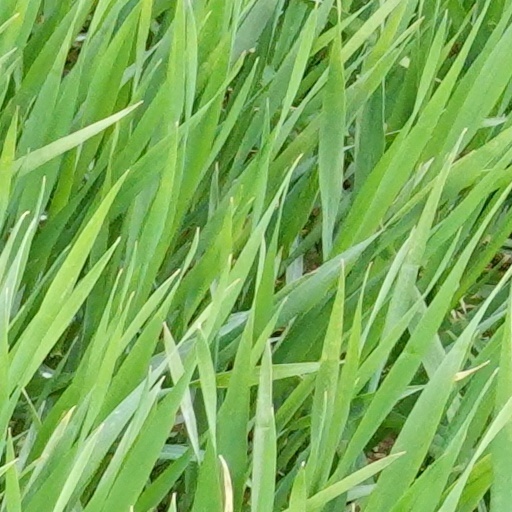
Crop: wheat